Galo Maringá

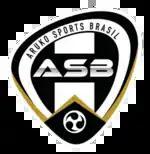
Aruko's logo between 2020 and 2023

Founded on 18 December 2020, as a football branch of "Aruko Group Japan" and idealized by former footballer Alessandro Santos, Aruko (which means "go hand in hand") played their first official on 2 October 2021, a 2–0 Campeonato Paranaense Série Bronze win over . The club ended the 2021 Série Bronze as champions, achieving promotion to the Campeonato Paranaense Série Prata.